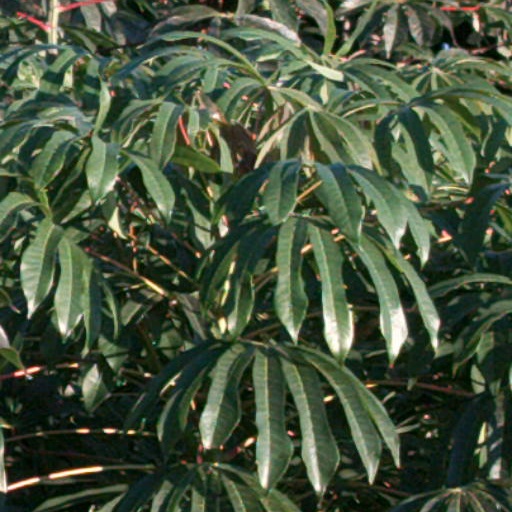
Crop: cassava